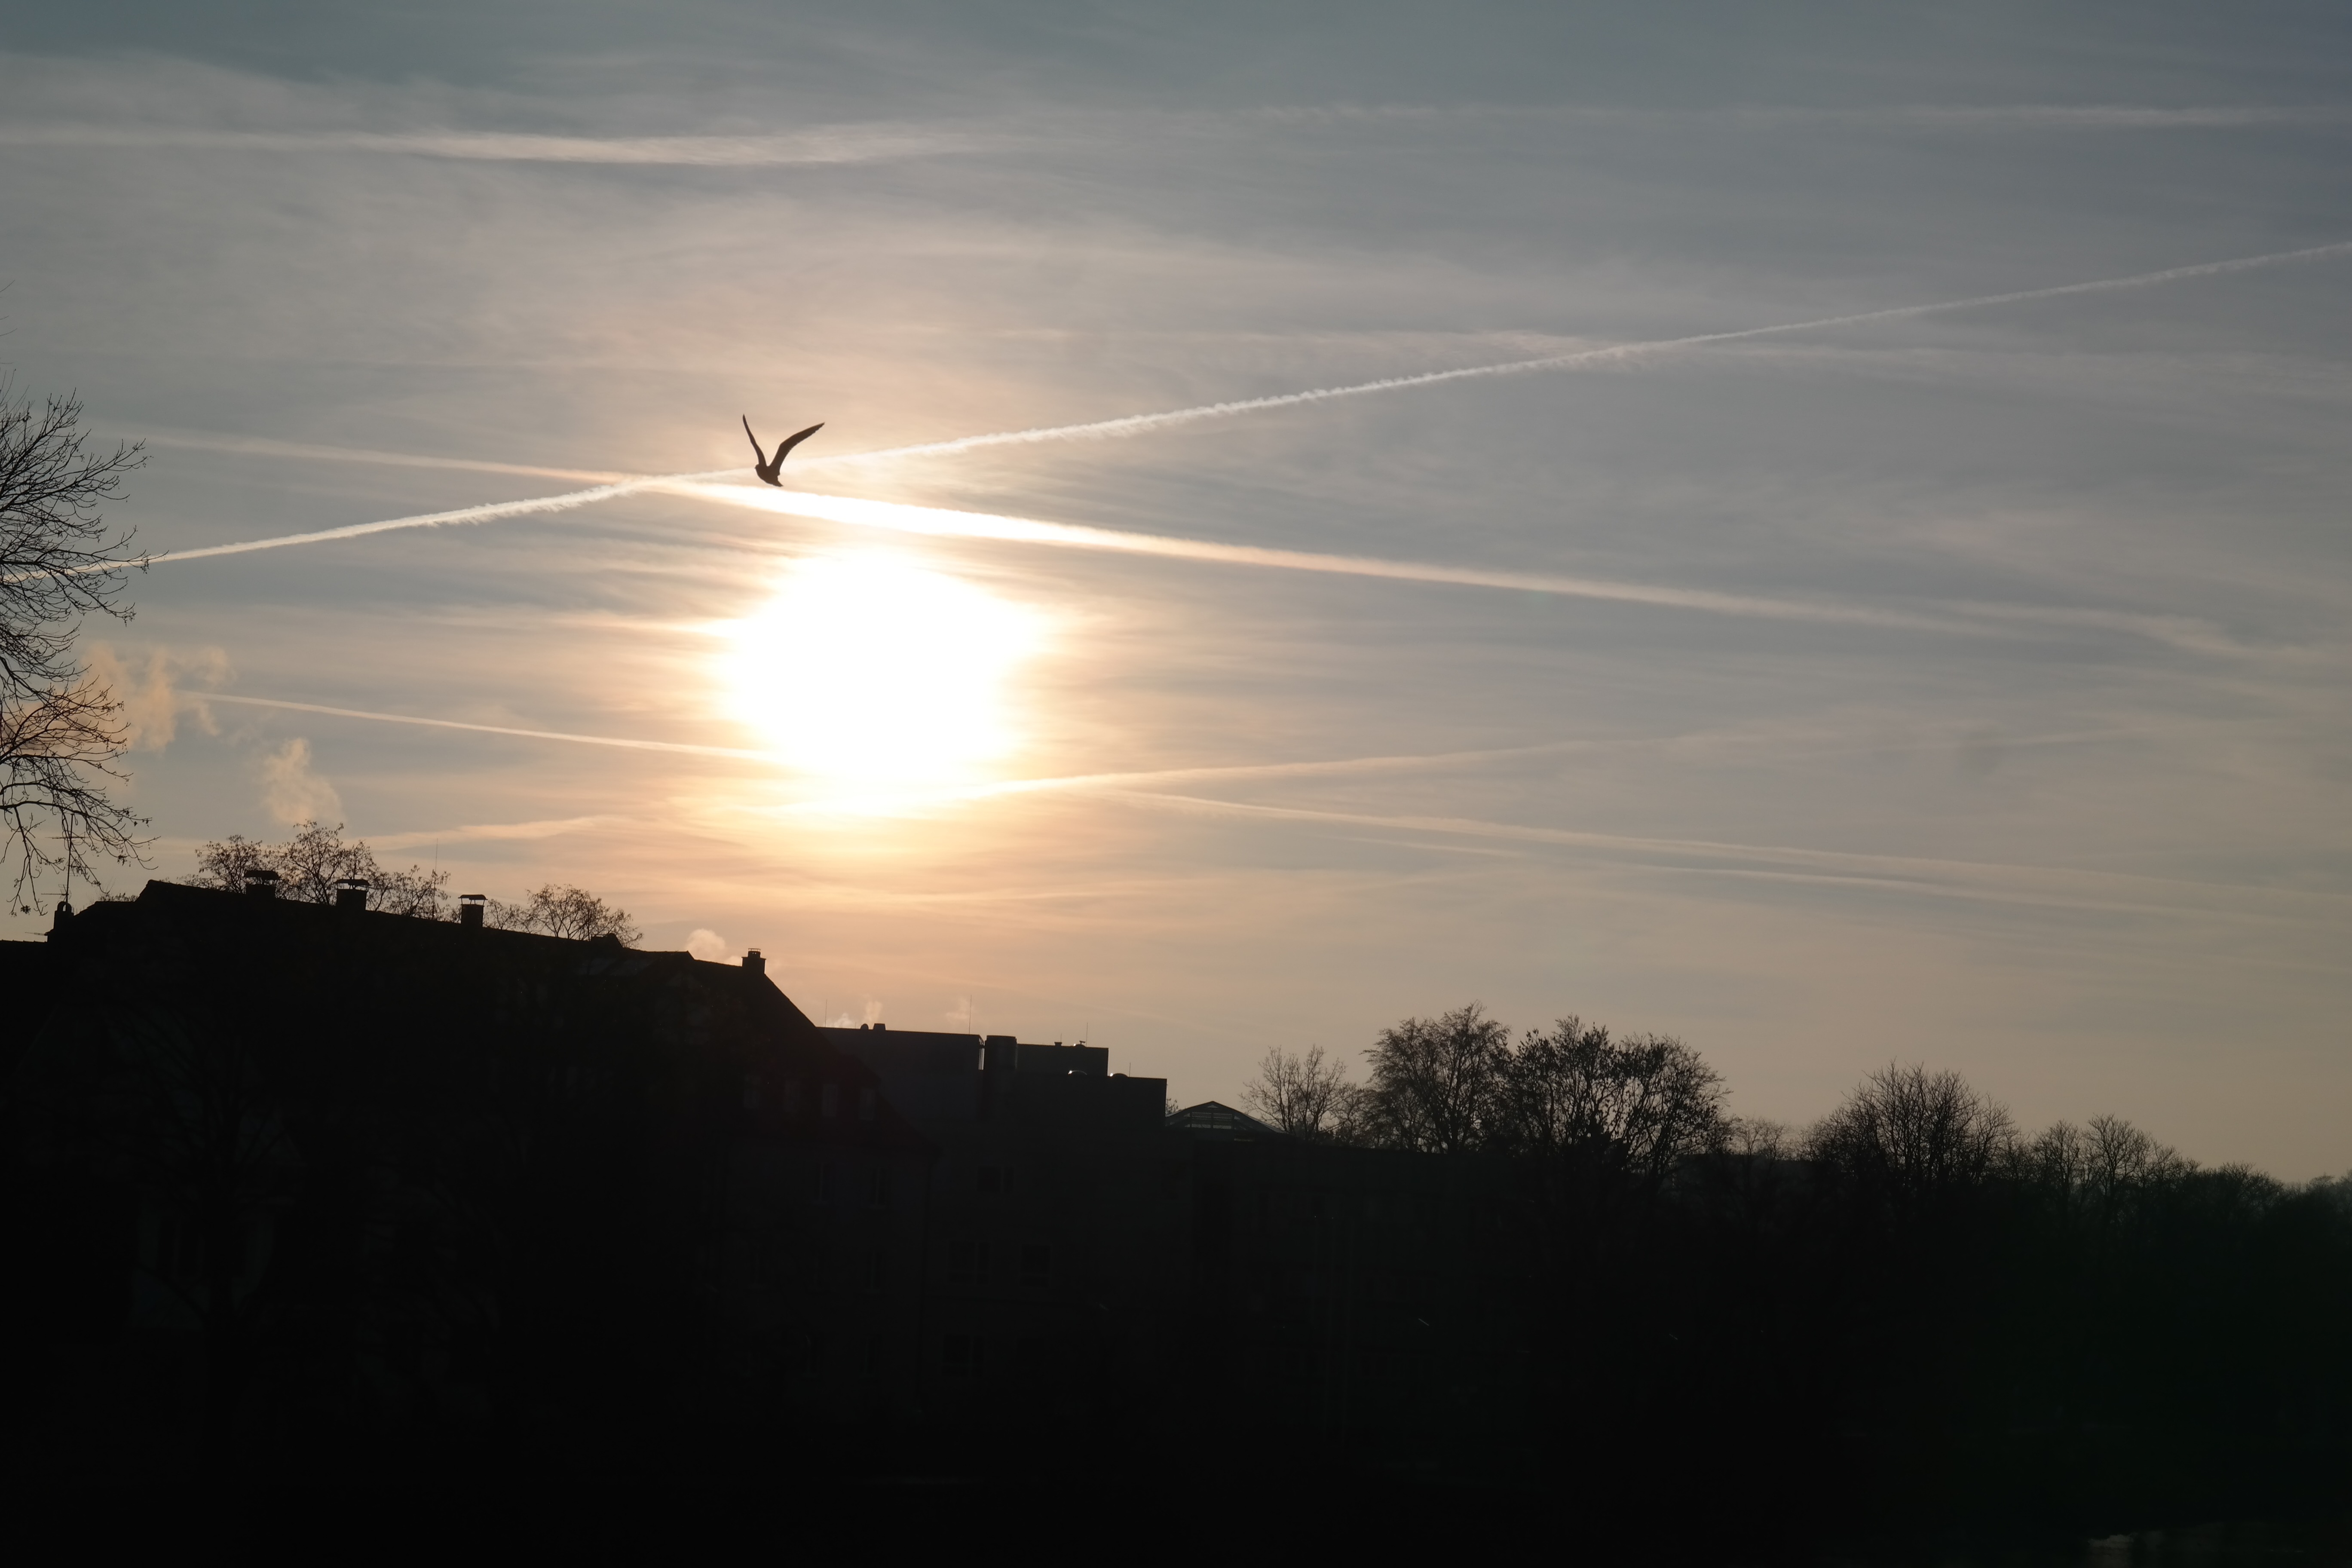
horizon, light, cloud, sky, sun, sunrise, sunset, sunlight, morning, dawn, atmosphere, fly, dusk, evening, golden, moon, sparkle, birds, clouds, contrail, abendstimmung, astronomical object, atmospheric phenomenon, atmosphere of earth